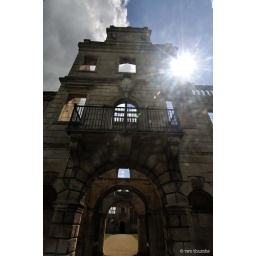
An exterior wall at Kirby Hall, a 16th century Elizabethan country house near Corby, Northamptonshire.